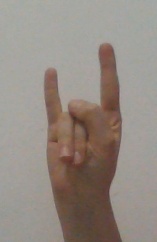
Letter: la